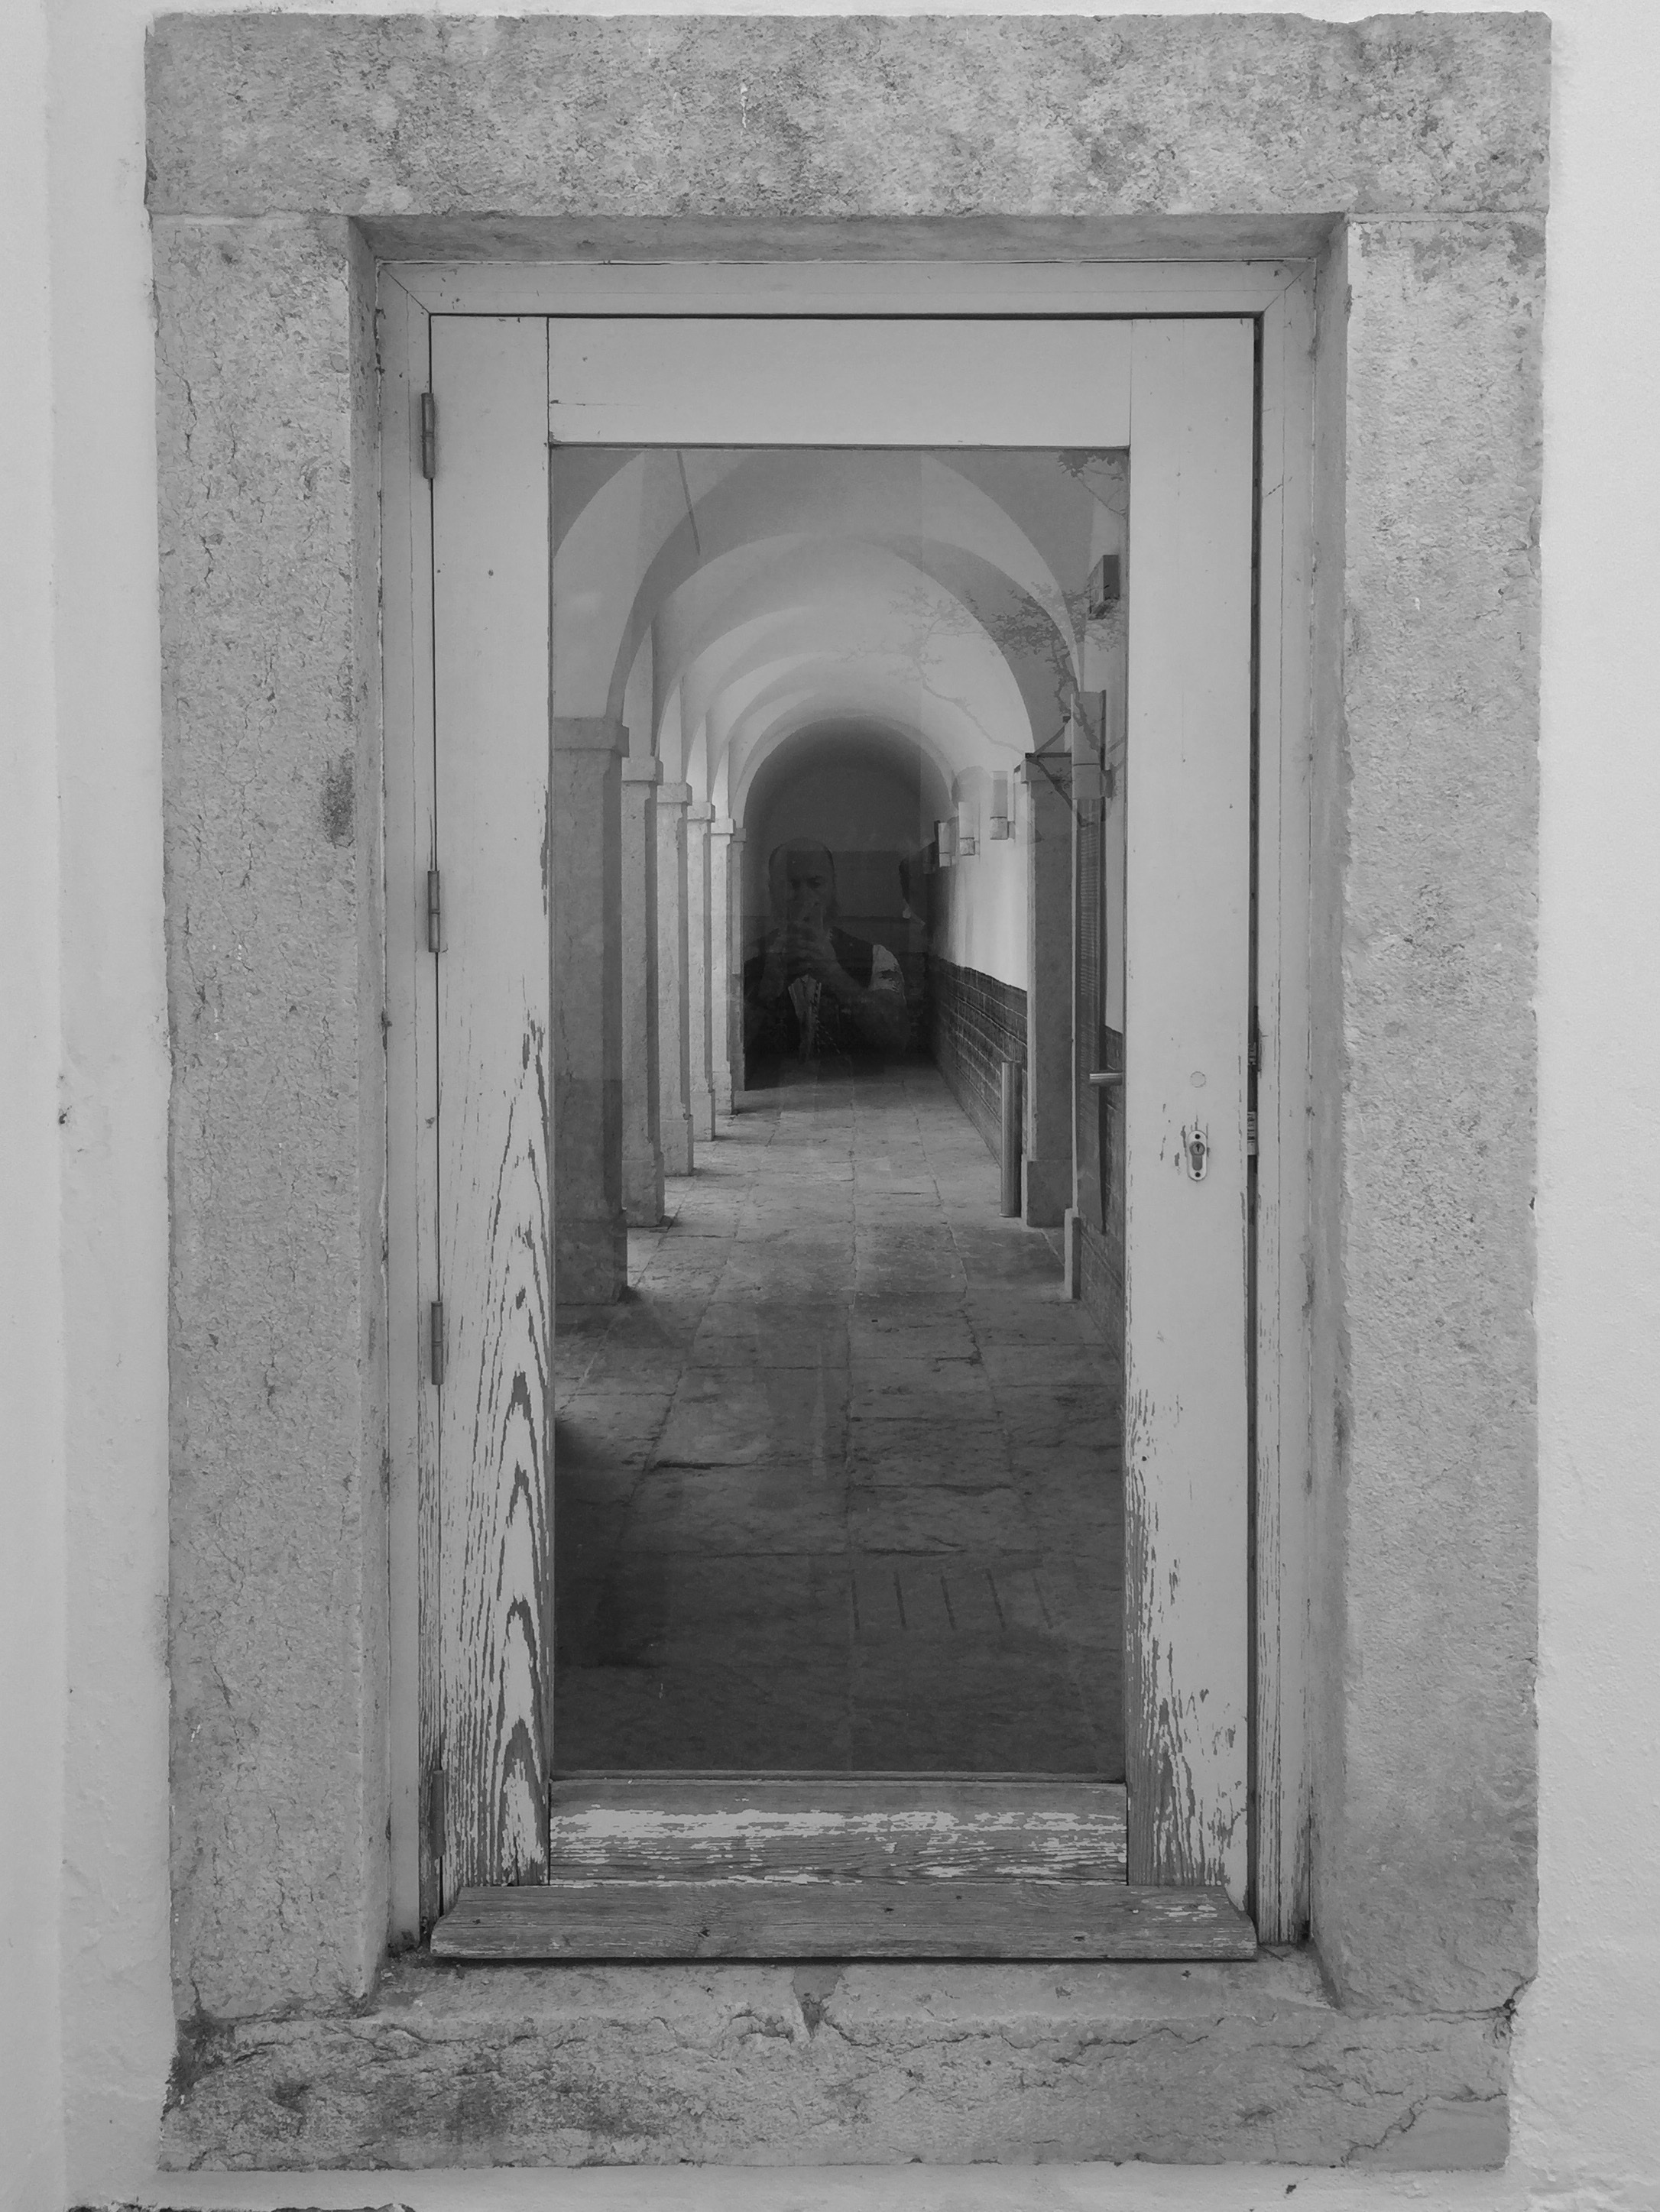
black and white, architecture, white, house, window, arch, black, monochrome, door, symmetry, shape, monochrome photography, ancient history